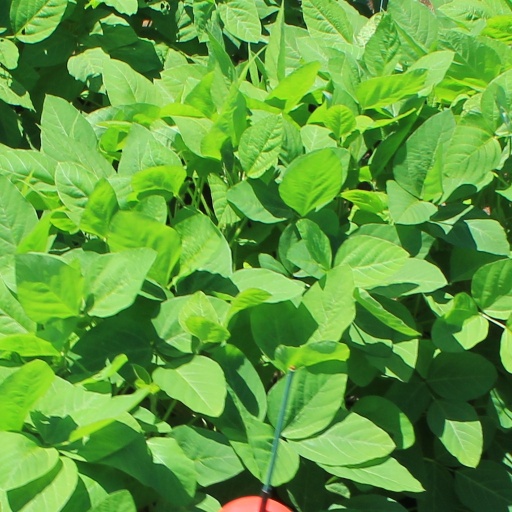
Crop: soybean